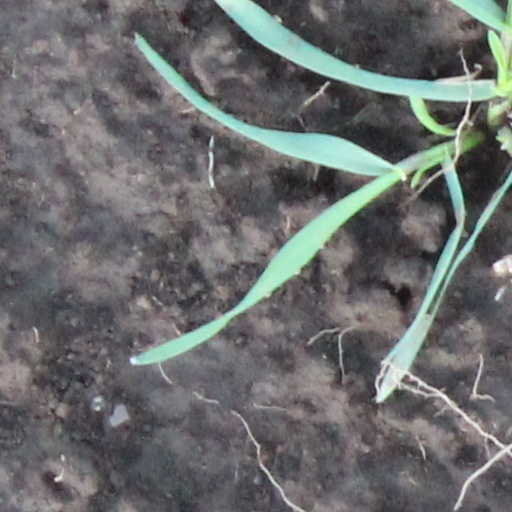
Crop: wheat